Johan Peter Trøite

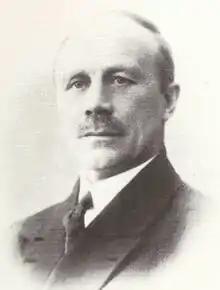

He was born in Hegra to Nils Pedersen Hegre and Randi Rollaugsdatter Bjørngaard. He was elected representative to the Storting for the period 1937–1945, for the Liberal Party. He was a member of Hegra municipal council from 1916 to 1941, serving the last four years as mayor.